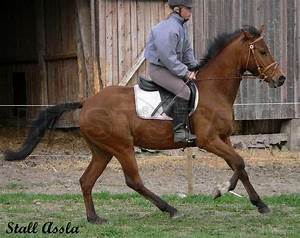
Label: horse